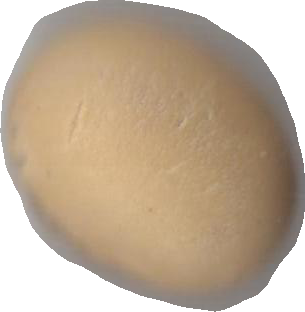
Variety: Grobogan